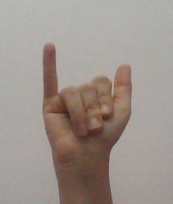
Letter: ya